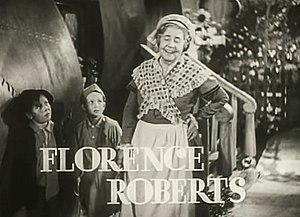
Florence Roberts est une actrice américaine, née le 16 mars 1861 à Frederick, morte le 6 juin 1940 à Los Angeles — quartier d'Hollywood.